Billy Slater

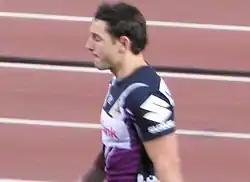
Slater playing for the Storm in August 2008.

In August 2008, Slater was named in the preliminary 46-man Kangaroos squad for the 2008 World Cup. In September 2008; Slater narrowly missed out on the Dally M Medal, Player of the Year, finishing 2 points behind the Sea Eagles Matt Orford. The one-week suspension in Round 19 deducted 3 points from Slater's tally, which would have won him the medal. Days after playing in the 2008 NRL Grand Final 40–0 defeat the Manly-Warringah Sea Eagles, Slater was named the Melbourne club's Player of the Year. Slater played in 24 matches and scored 14 tries for the Storm in the 2008 NRL season. Slater capped off a brilliant year by winning the Rugby League World Golden Boot Award as the best player in the world. In 2008, he also received the Rugby League International Federation's International Player of the Year award.